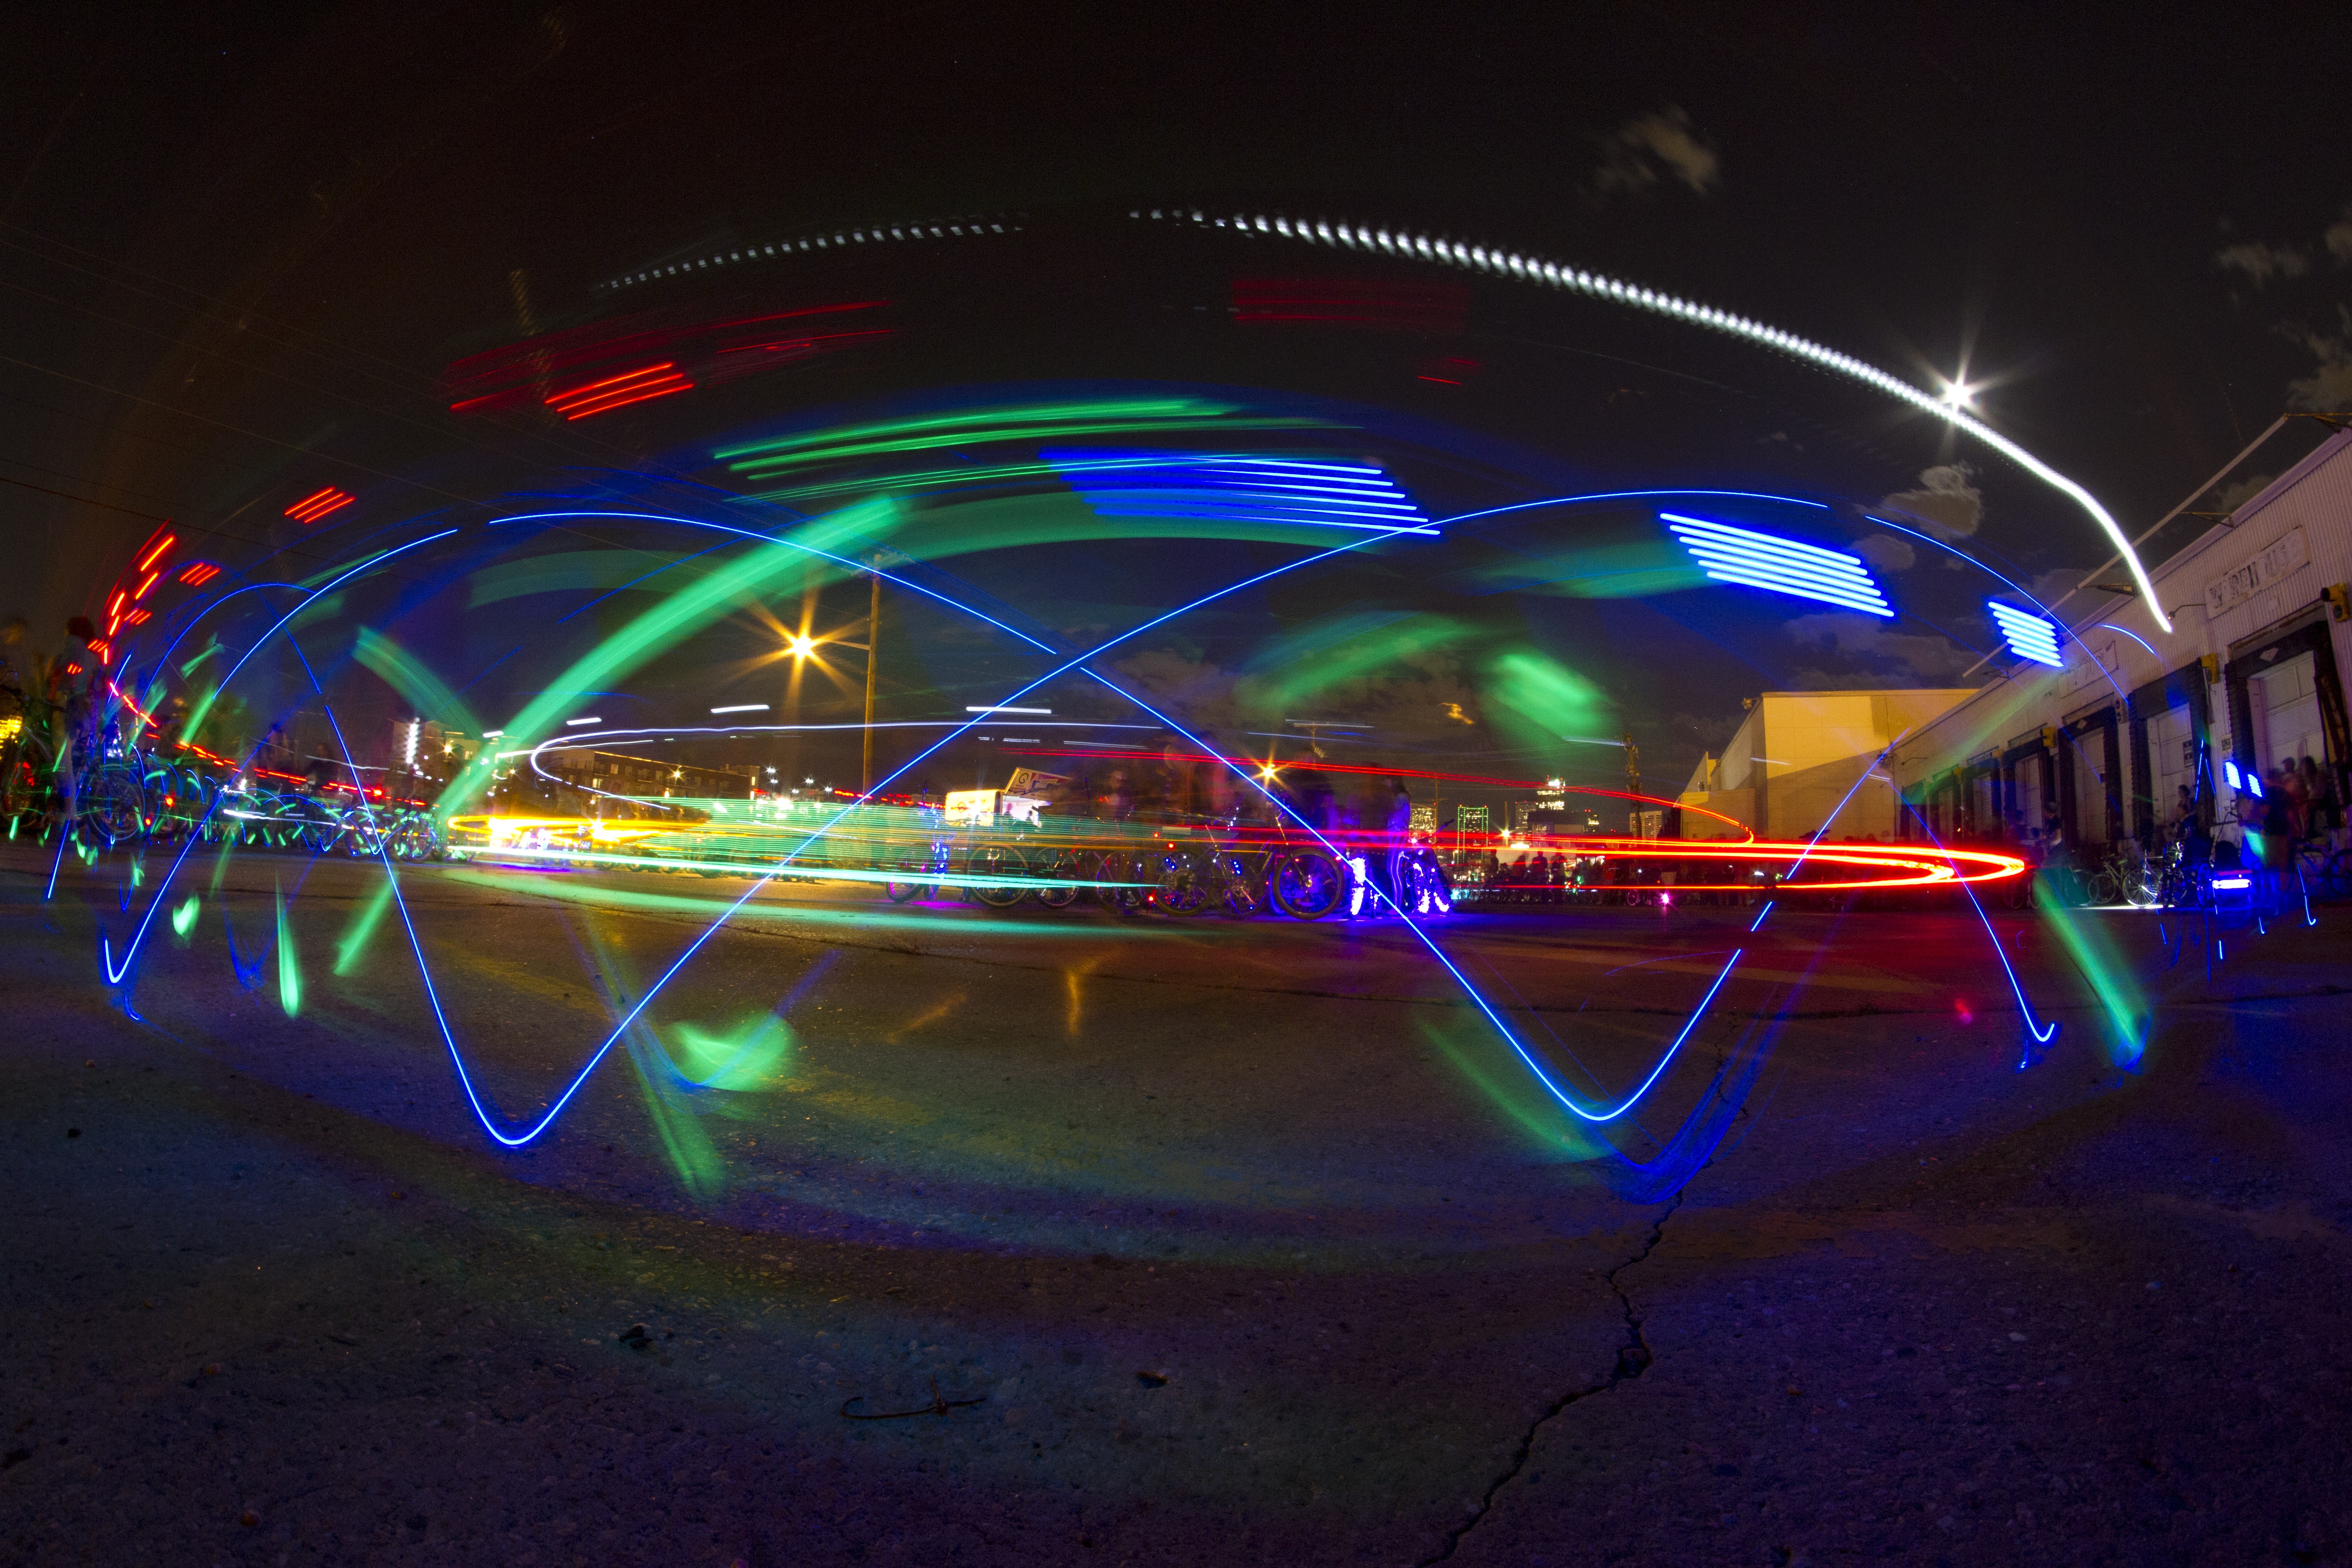
light, night, color, circle, neon, art, lights, bright, shape, denver